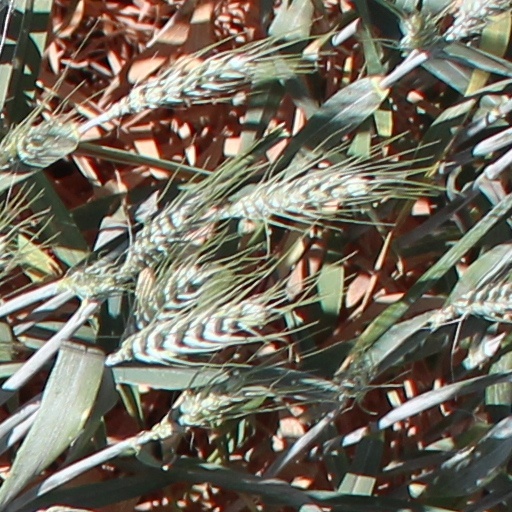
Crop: wheat